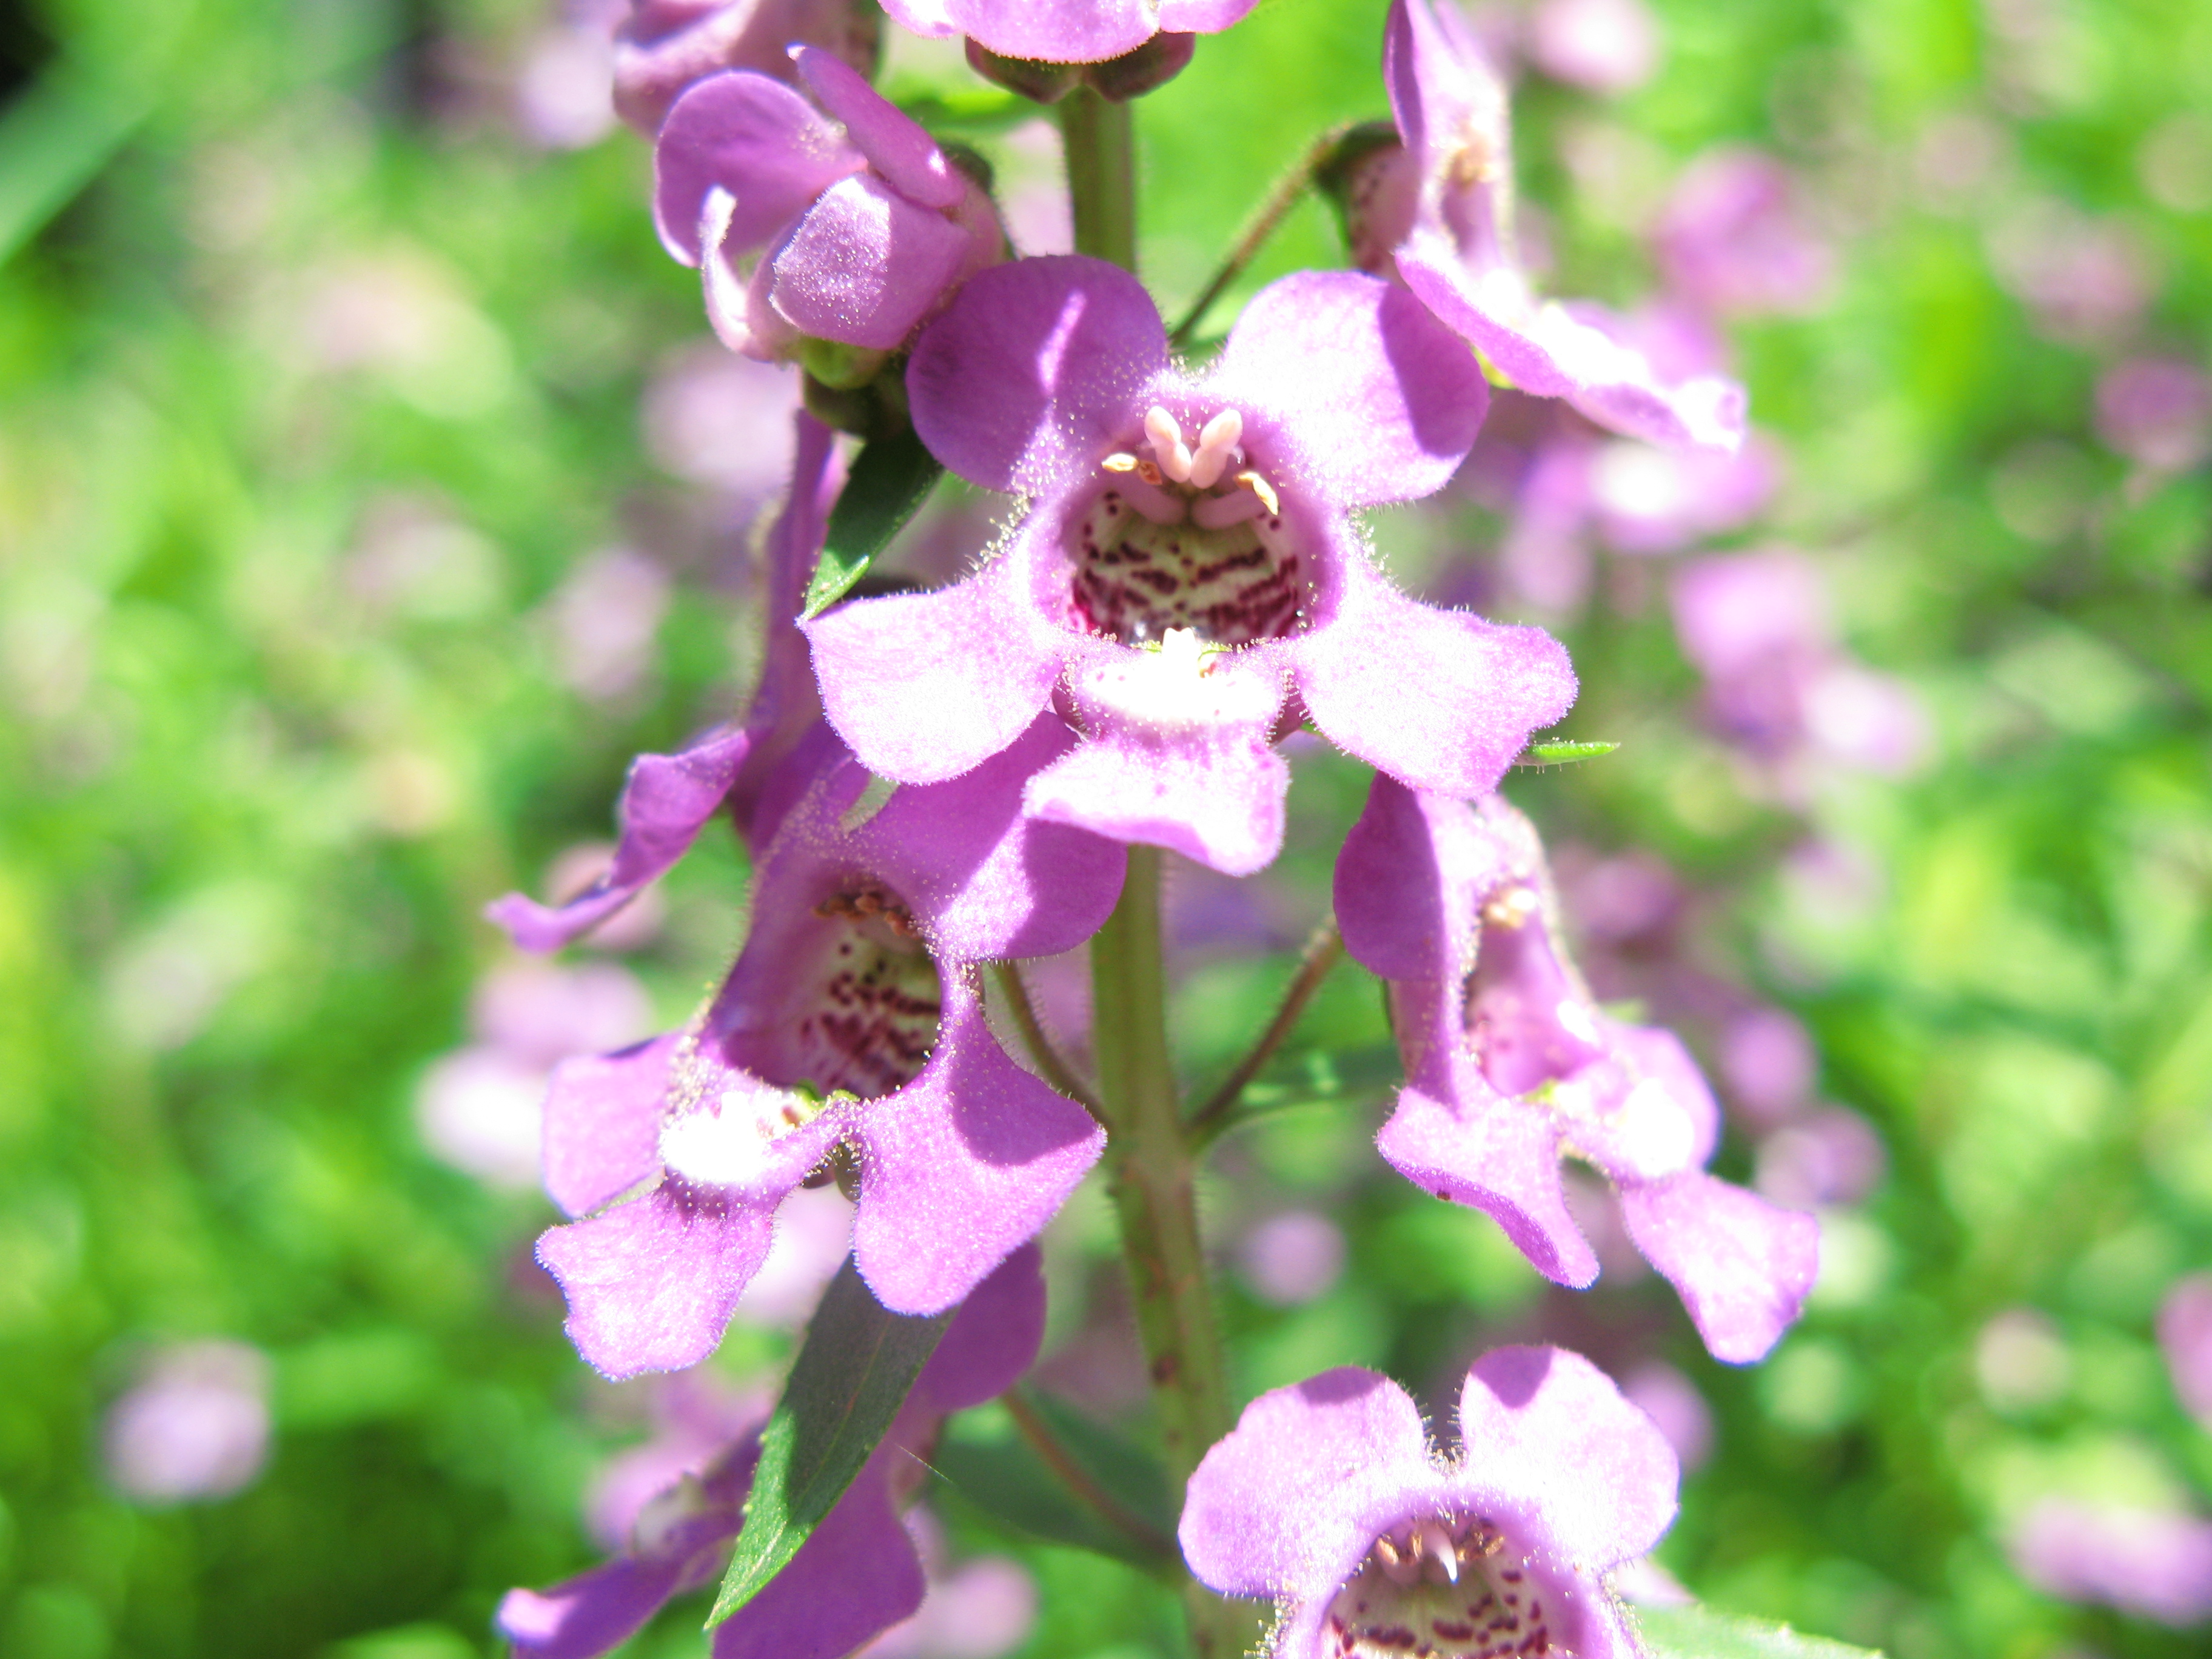
blossom, plant, flower, summer, high, herb, botany, pink, flora, wildflower, shrub, hires, snapdragon, hi, res, digitalis, g7, themacrogroup, angustifolia, flowering plant, angelonia, narrowleaf, salicariifolia, angelon, salicariifoli, land plant